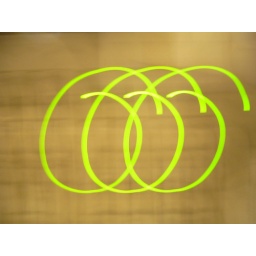
666, the beast lives in my keyboard